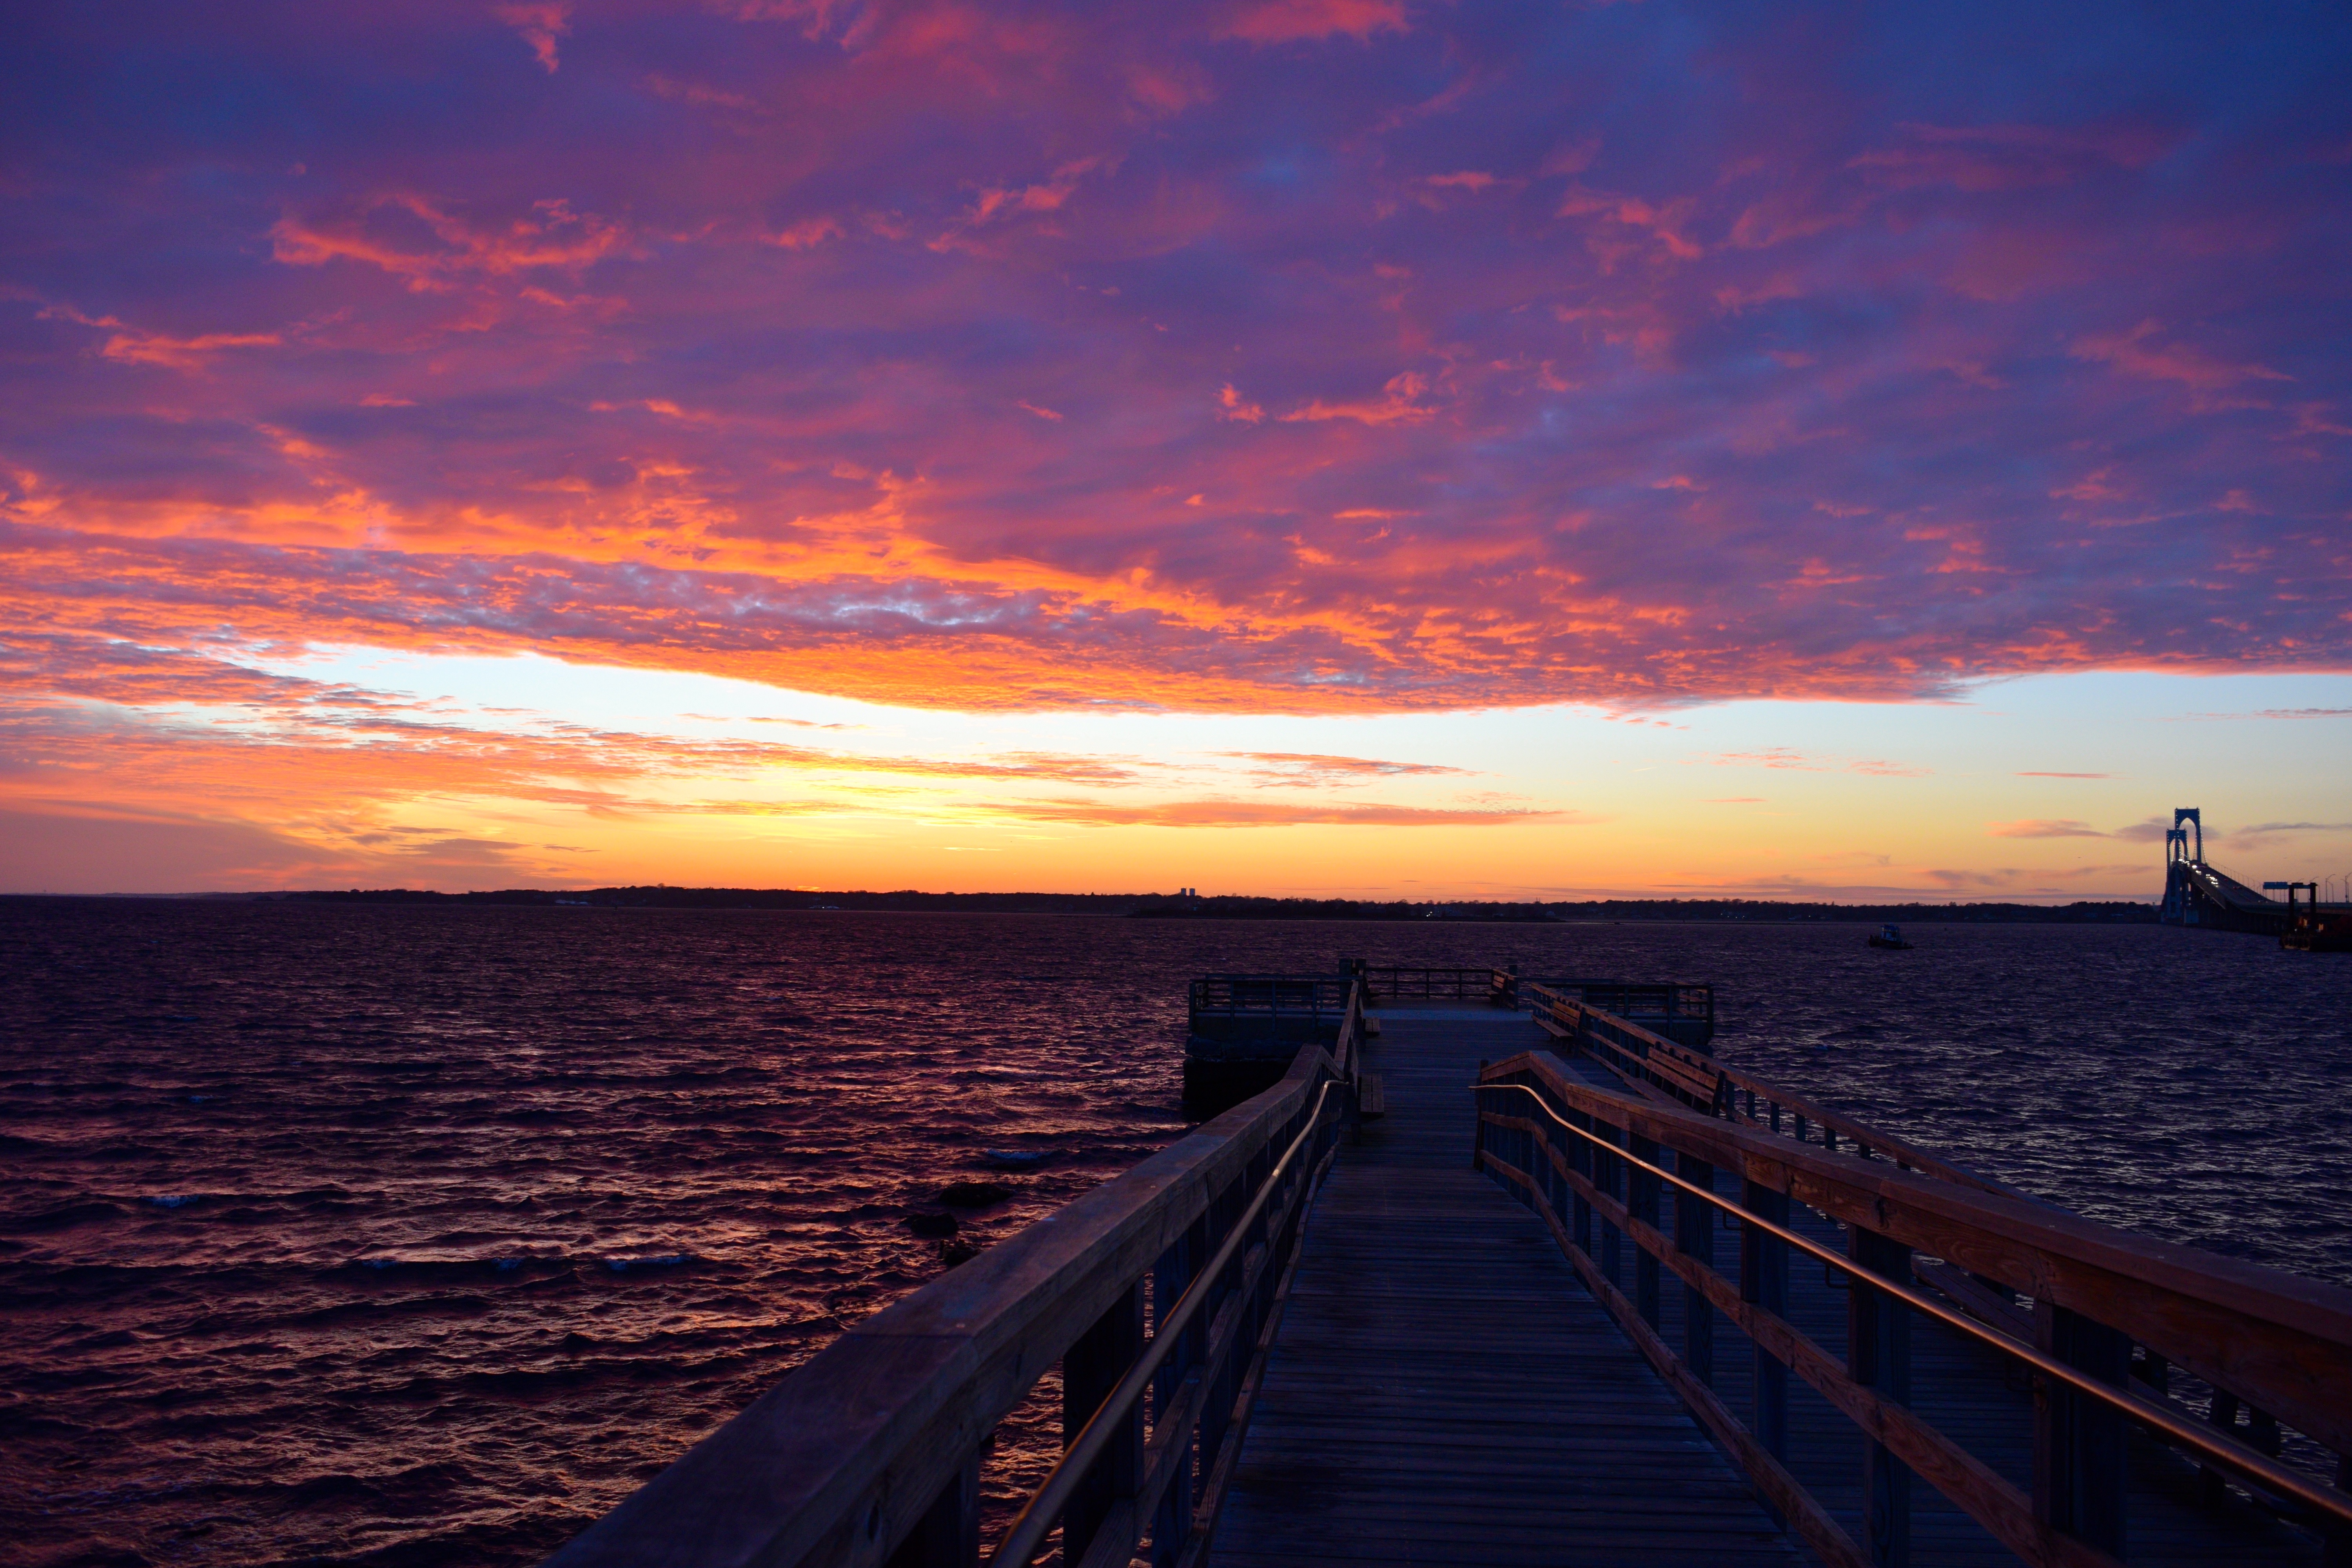
beach, sea, coast, ocean, horizon, cloud, sky, sunrise, sunset, morning, shore, wave, dawn, pier, dusk, evening, vehicle, bay, afterglow